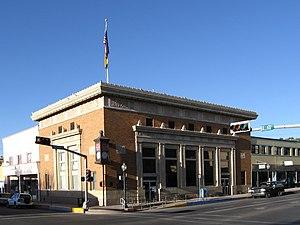
La ville de Silver City est le siège du comté de Grant, situé dans l’État du Nouveau-Mexique, aux États-Unis.